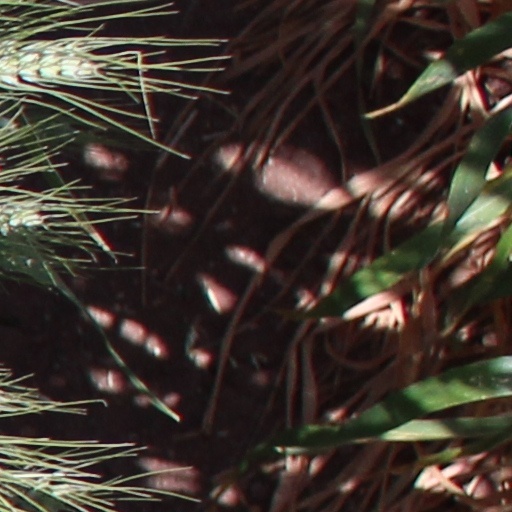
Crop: wheat